Tanks of France

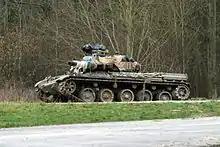
AMX-30 FORAD ("Force Adverse"), representing a T-72, on maneuver.

The French 2nd Armoured Division, was commanded by General Philippe Leclerc, one of the best French tank commanders. General Leclerc joined the Free French forces after the fall of France and adopted the Resistance pseudonym "Jacques-Philippe Leclerc". Charles de Gaulle upon meeting him promoted him from Captain to Major ("commandant") and ordered him to French Equatorial Africa as governor of French Cameroon from 29 August 1940 to 12 November 1940. He commanded the column which attacked Axis forces from Chad, and, having marched his troops across West Africa, distinguished himself in Tunisia.